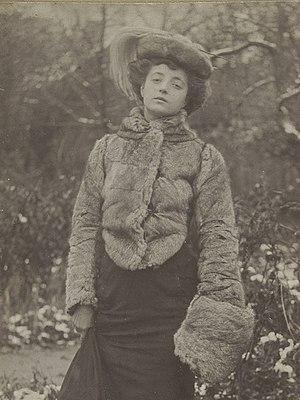
L’histoire du cinéma polonais est presque aussi longue que celle de la cinématographie car inaugurée par l'invention du pléographe par Kazimierz Prószyński en 1894 avant même le célèbre cinématographe des frères Lumière.
Maria Dulęba née le 17 octobre 1881 à Cracovie et morte le 6 mai 1959 à Varsovie est une actrice de cinéma polonaise.